Sisters (Steel novel)

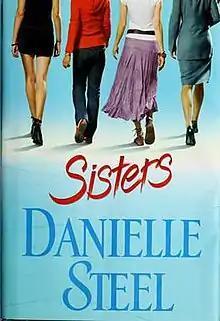
First edition

Sisters is a novel by Danielle Steel, published by Delacorte Press in February 2007. The book is Steel's seventy-first novel.